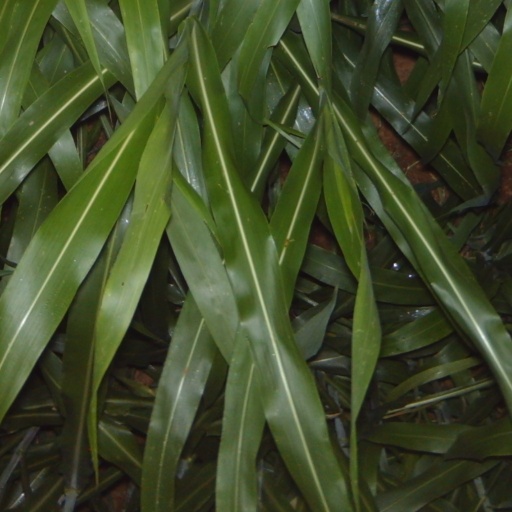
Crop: sorghum